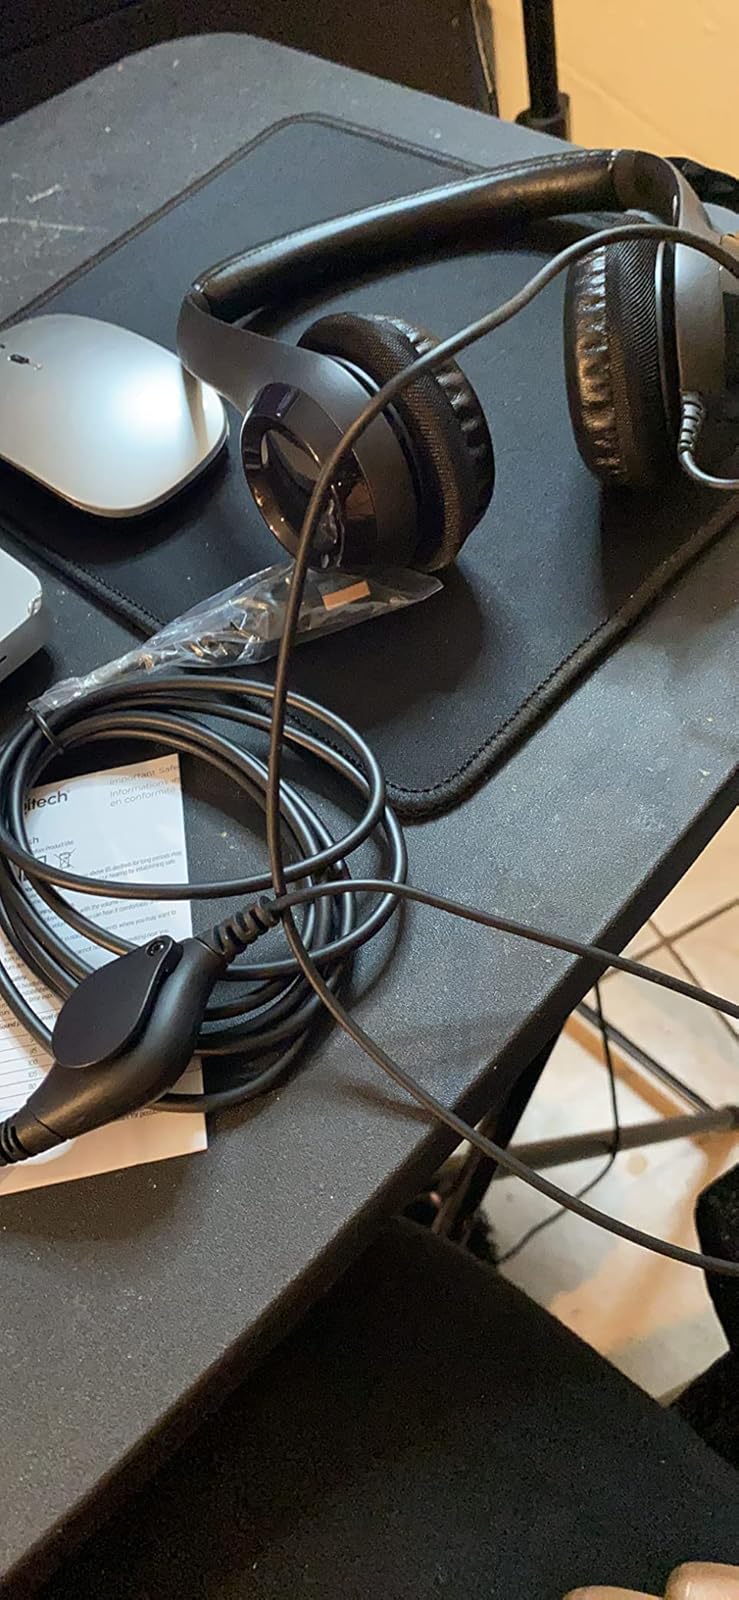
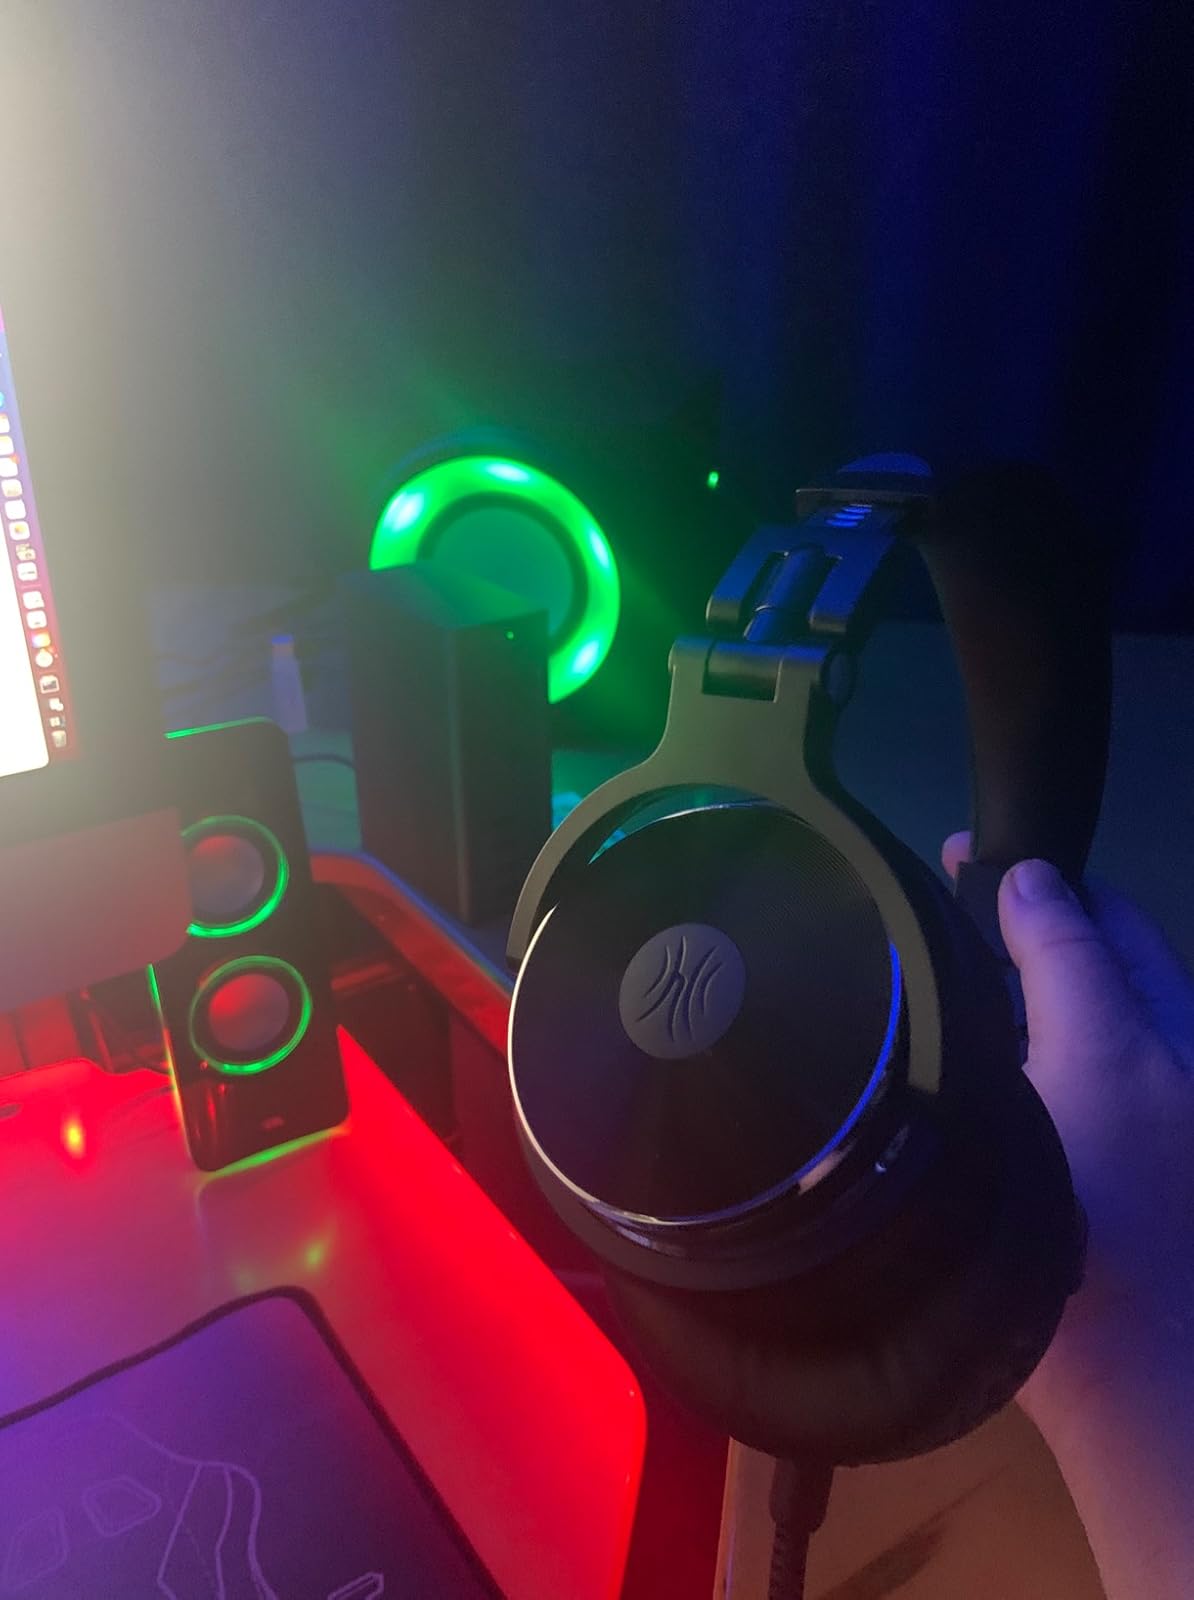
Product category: headphones
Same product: no